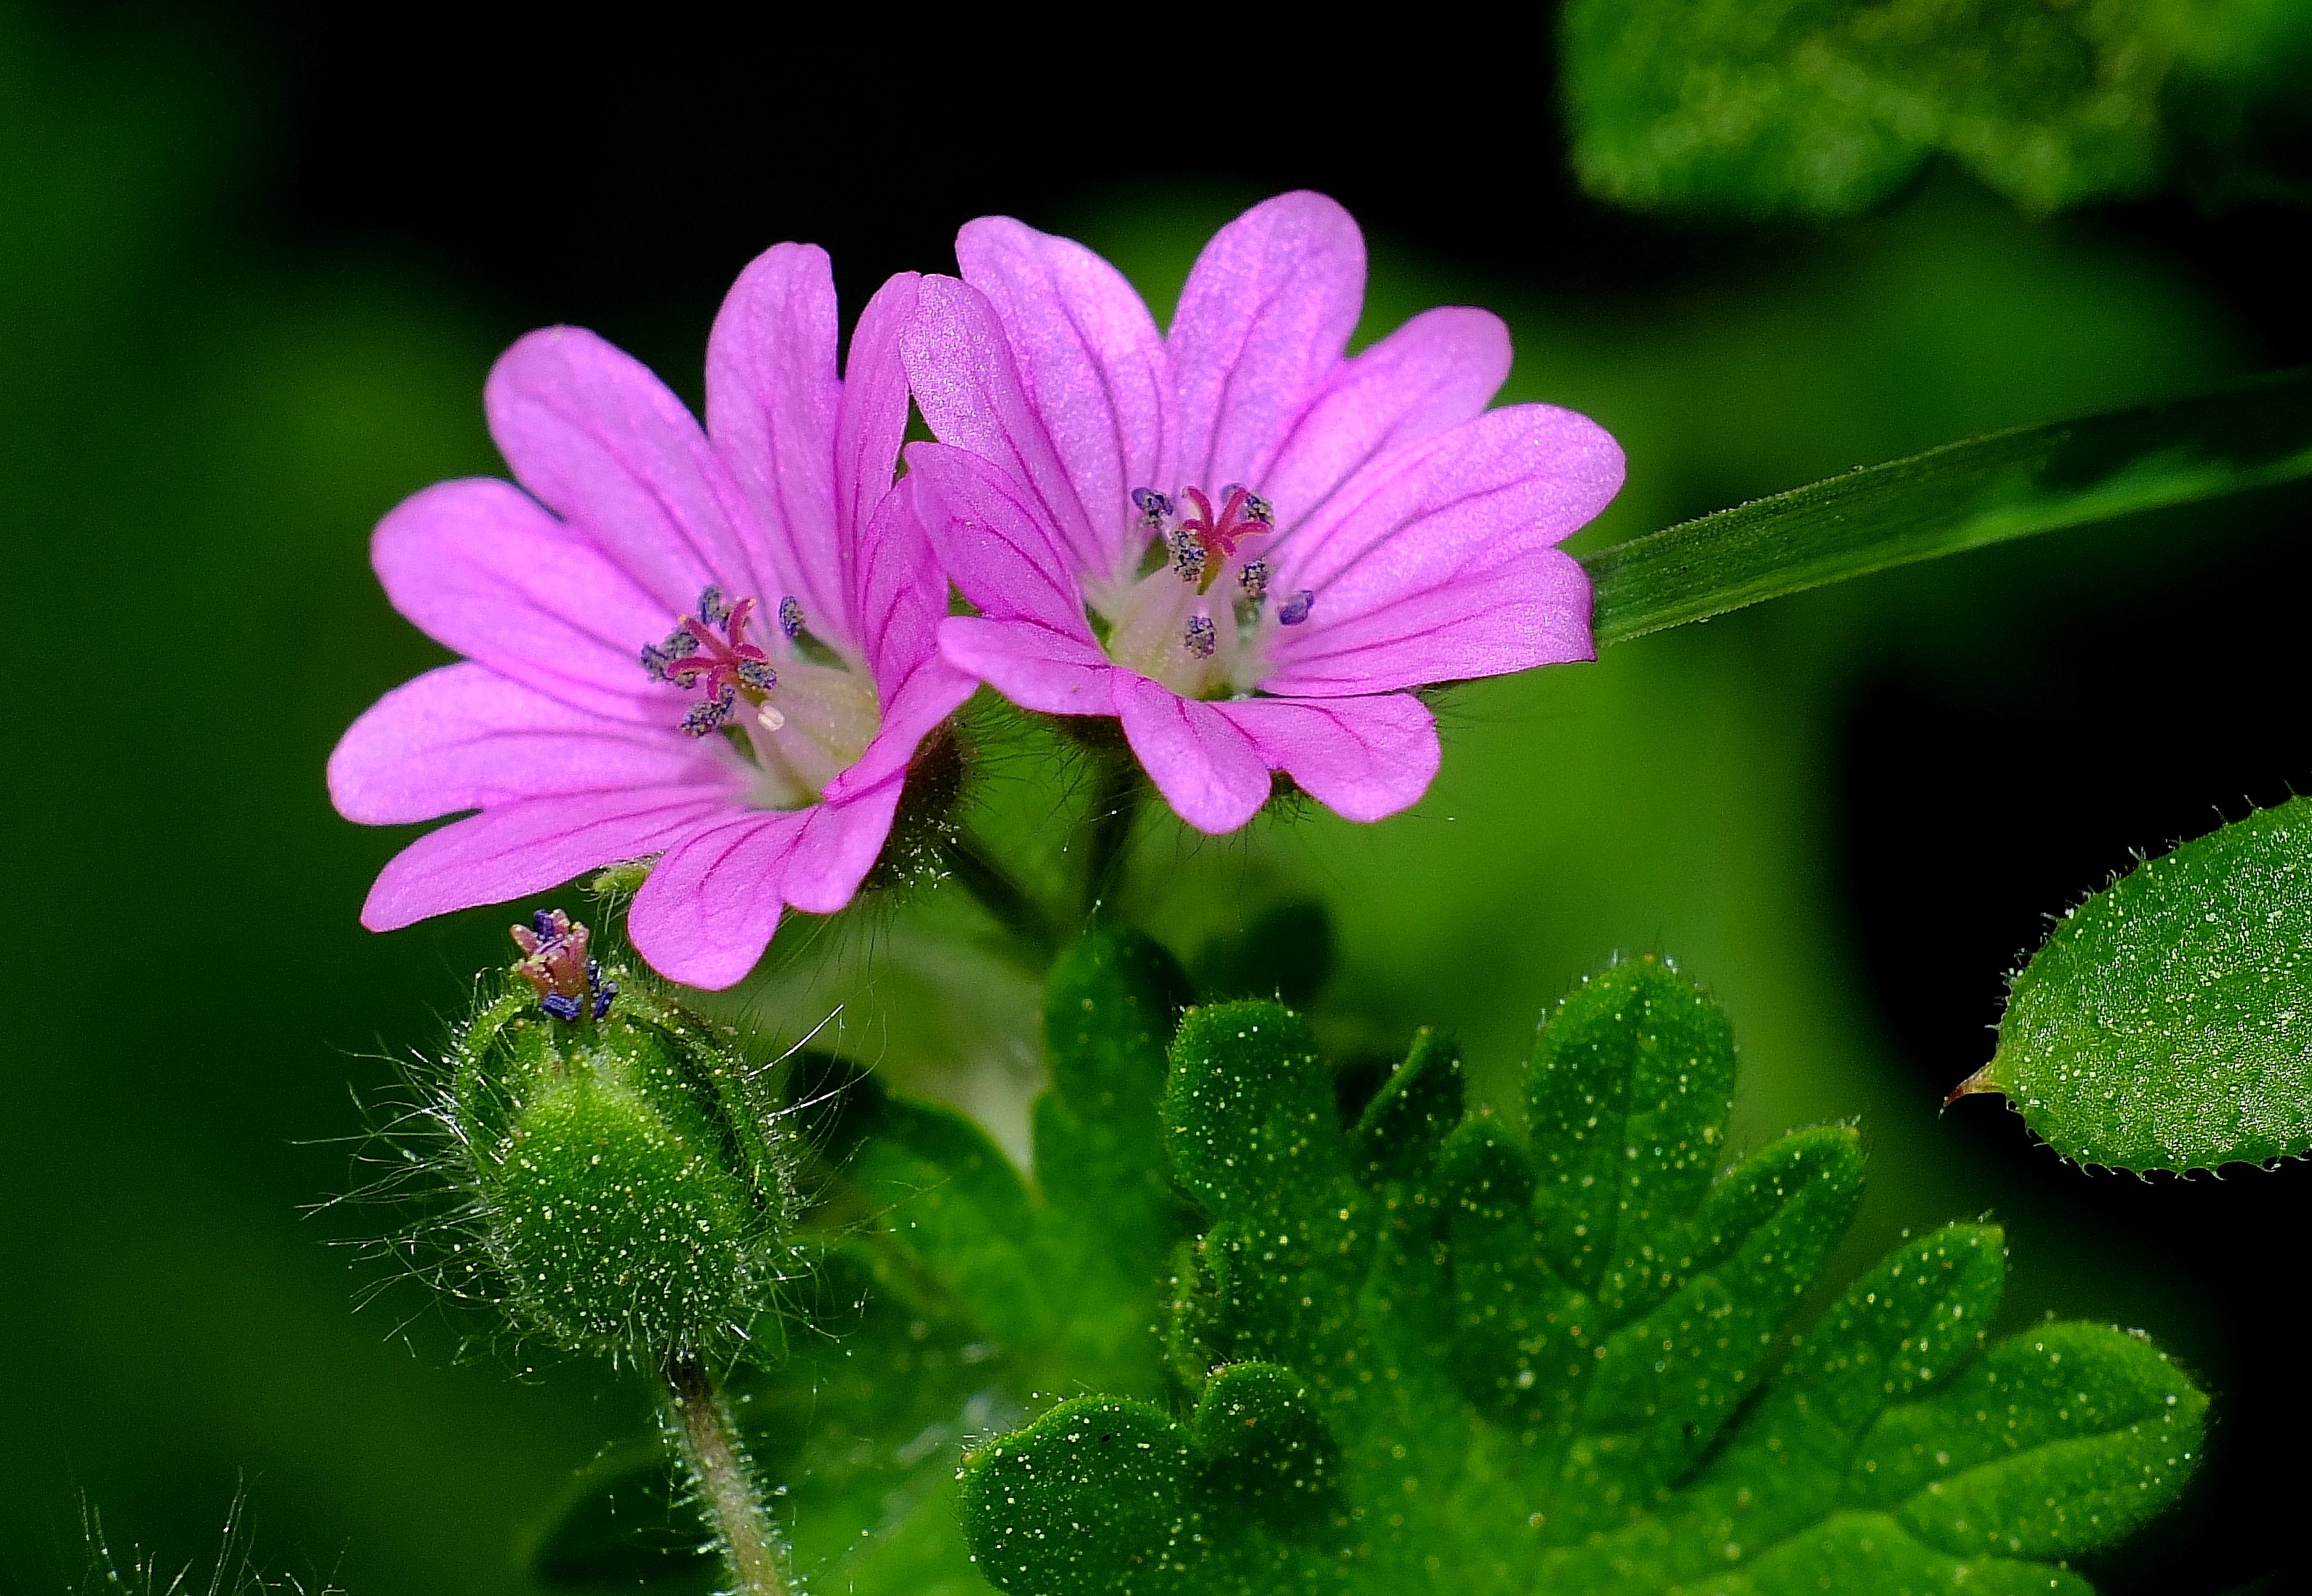
nature, plant, photography, flower, petal, green, herb, macro, botany, flora, wildflower, flowers, geranium, naturaleza, flores, ggl1, gaby1, raynox250, fujifilmxs1, macro photography, flowering plant, daisy family, geraniaceae, annual plant, plant stem, land plant, pink family, geraniales